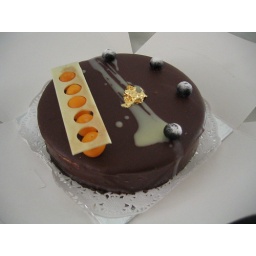
Chocolate mud cake with royaltine base and surrounded by milk chocolate mousse.